Royal Frankish Annals

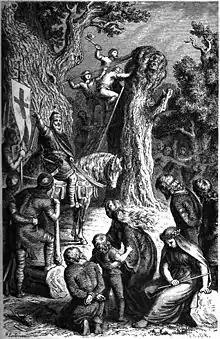
"The destruction of Irminsul by Charlemagne" (1882) by Heinrich Leutemann.

Though the number of sections into which the annals should be divided is debated, they undoubtedly were written in at least four stages, corresponding roughly to the entries for 741-795, 796-807, 808-819, and 820-829. Additionally, an unknown editor produced the revised text at some point during the third stage. The identities of any of the authors save that of the fourth section are unknown, but production by a group of clerics associated with the Carolingian court is likely.